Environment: real
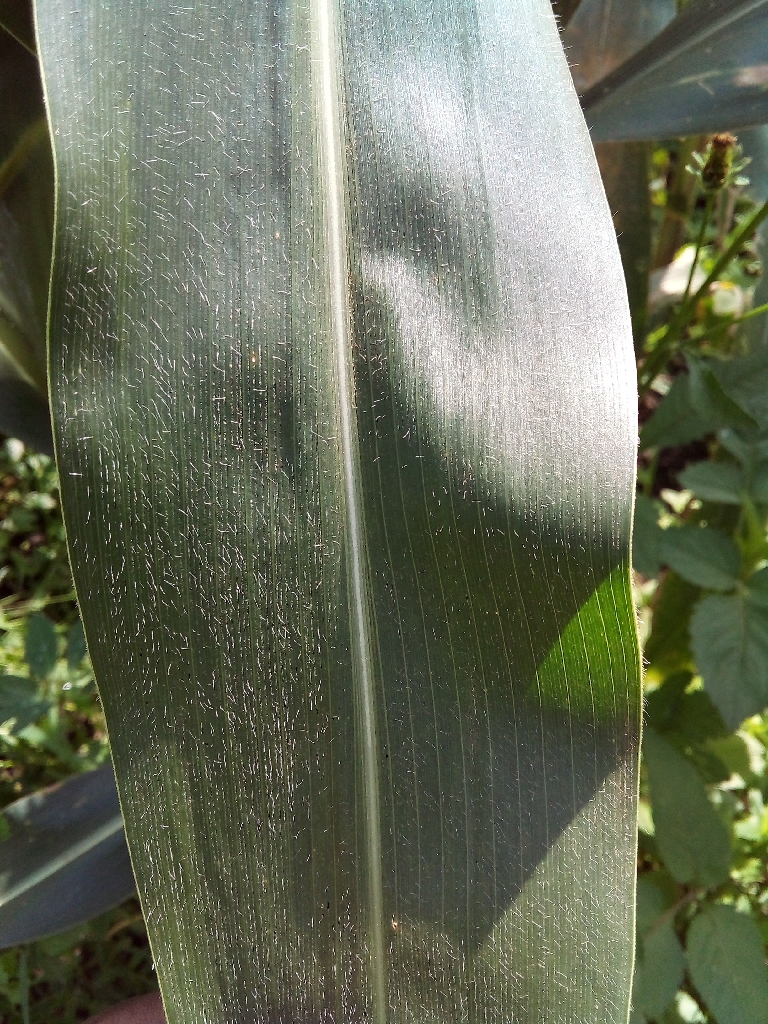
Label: healthy